George Coulthard

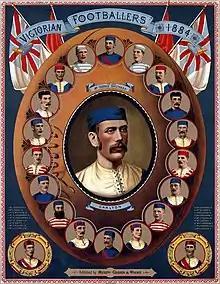
An 1884 poster showing star VFA footballers of the day. Coulthard's central portrait is surrounded by two players from each club, all contained in an oval football.

Coulthard is often ranked alongside Jack Worrall, Albert Thurgood and Fred McGinis as one of the greatest Australian rules footballers to emerge in the first fifty years of the game. In 1908, the year of Australian rules football's jubilee celebrations, sports journalist Donald Macdonald wrote of Coulthard: